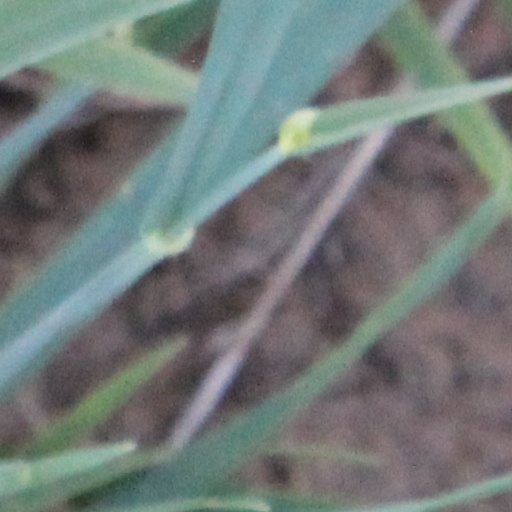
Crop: wheat